Ludvigs Bolšteins

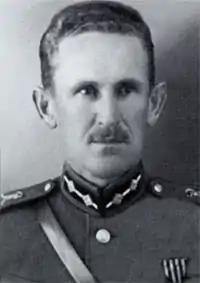

Ludvigs Bolšteins (February 5, 1888 – June 21, 1940) was a Latvian general. From 1925 to 1928 Bolšteins was commander of the Aizsargi home guard, from 1928 to 1940 commander of the Latvian border guard. He killed himself following the Soviet occupation of Latvia.